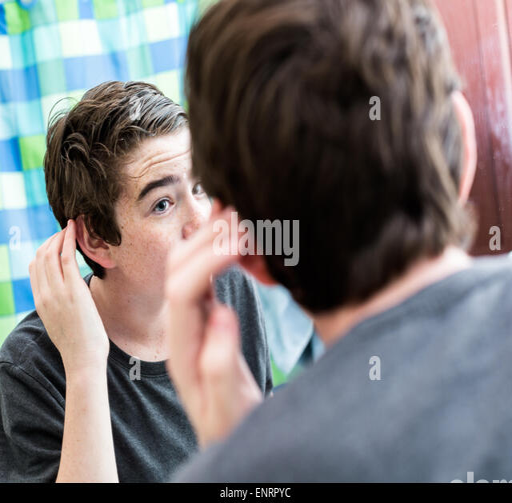
teenage boy getting ready for school in the morning